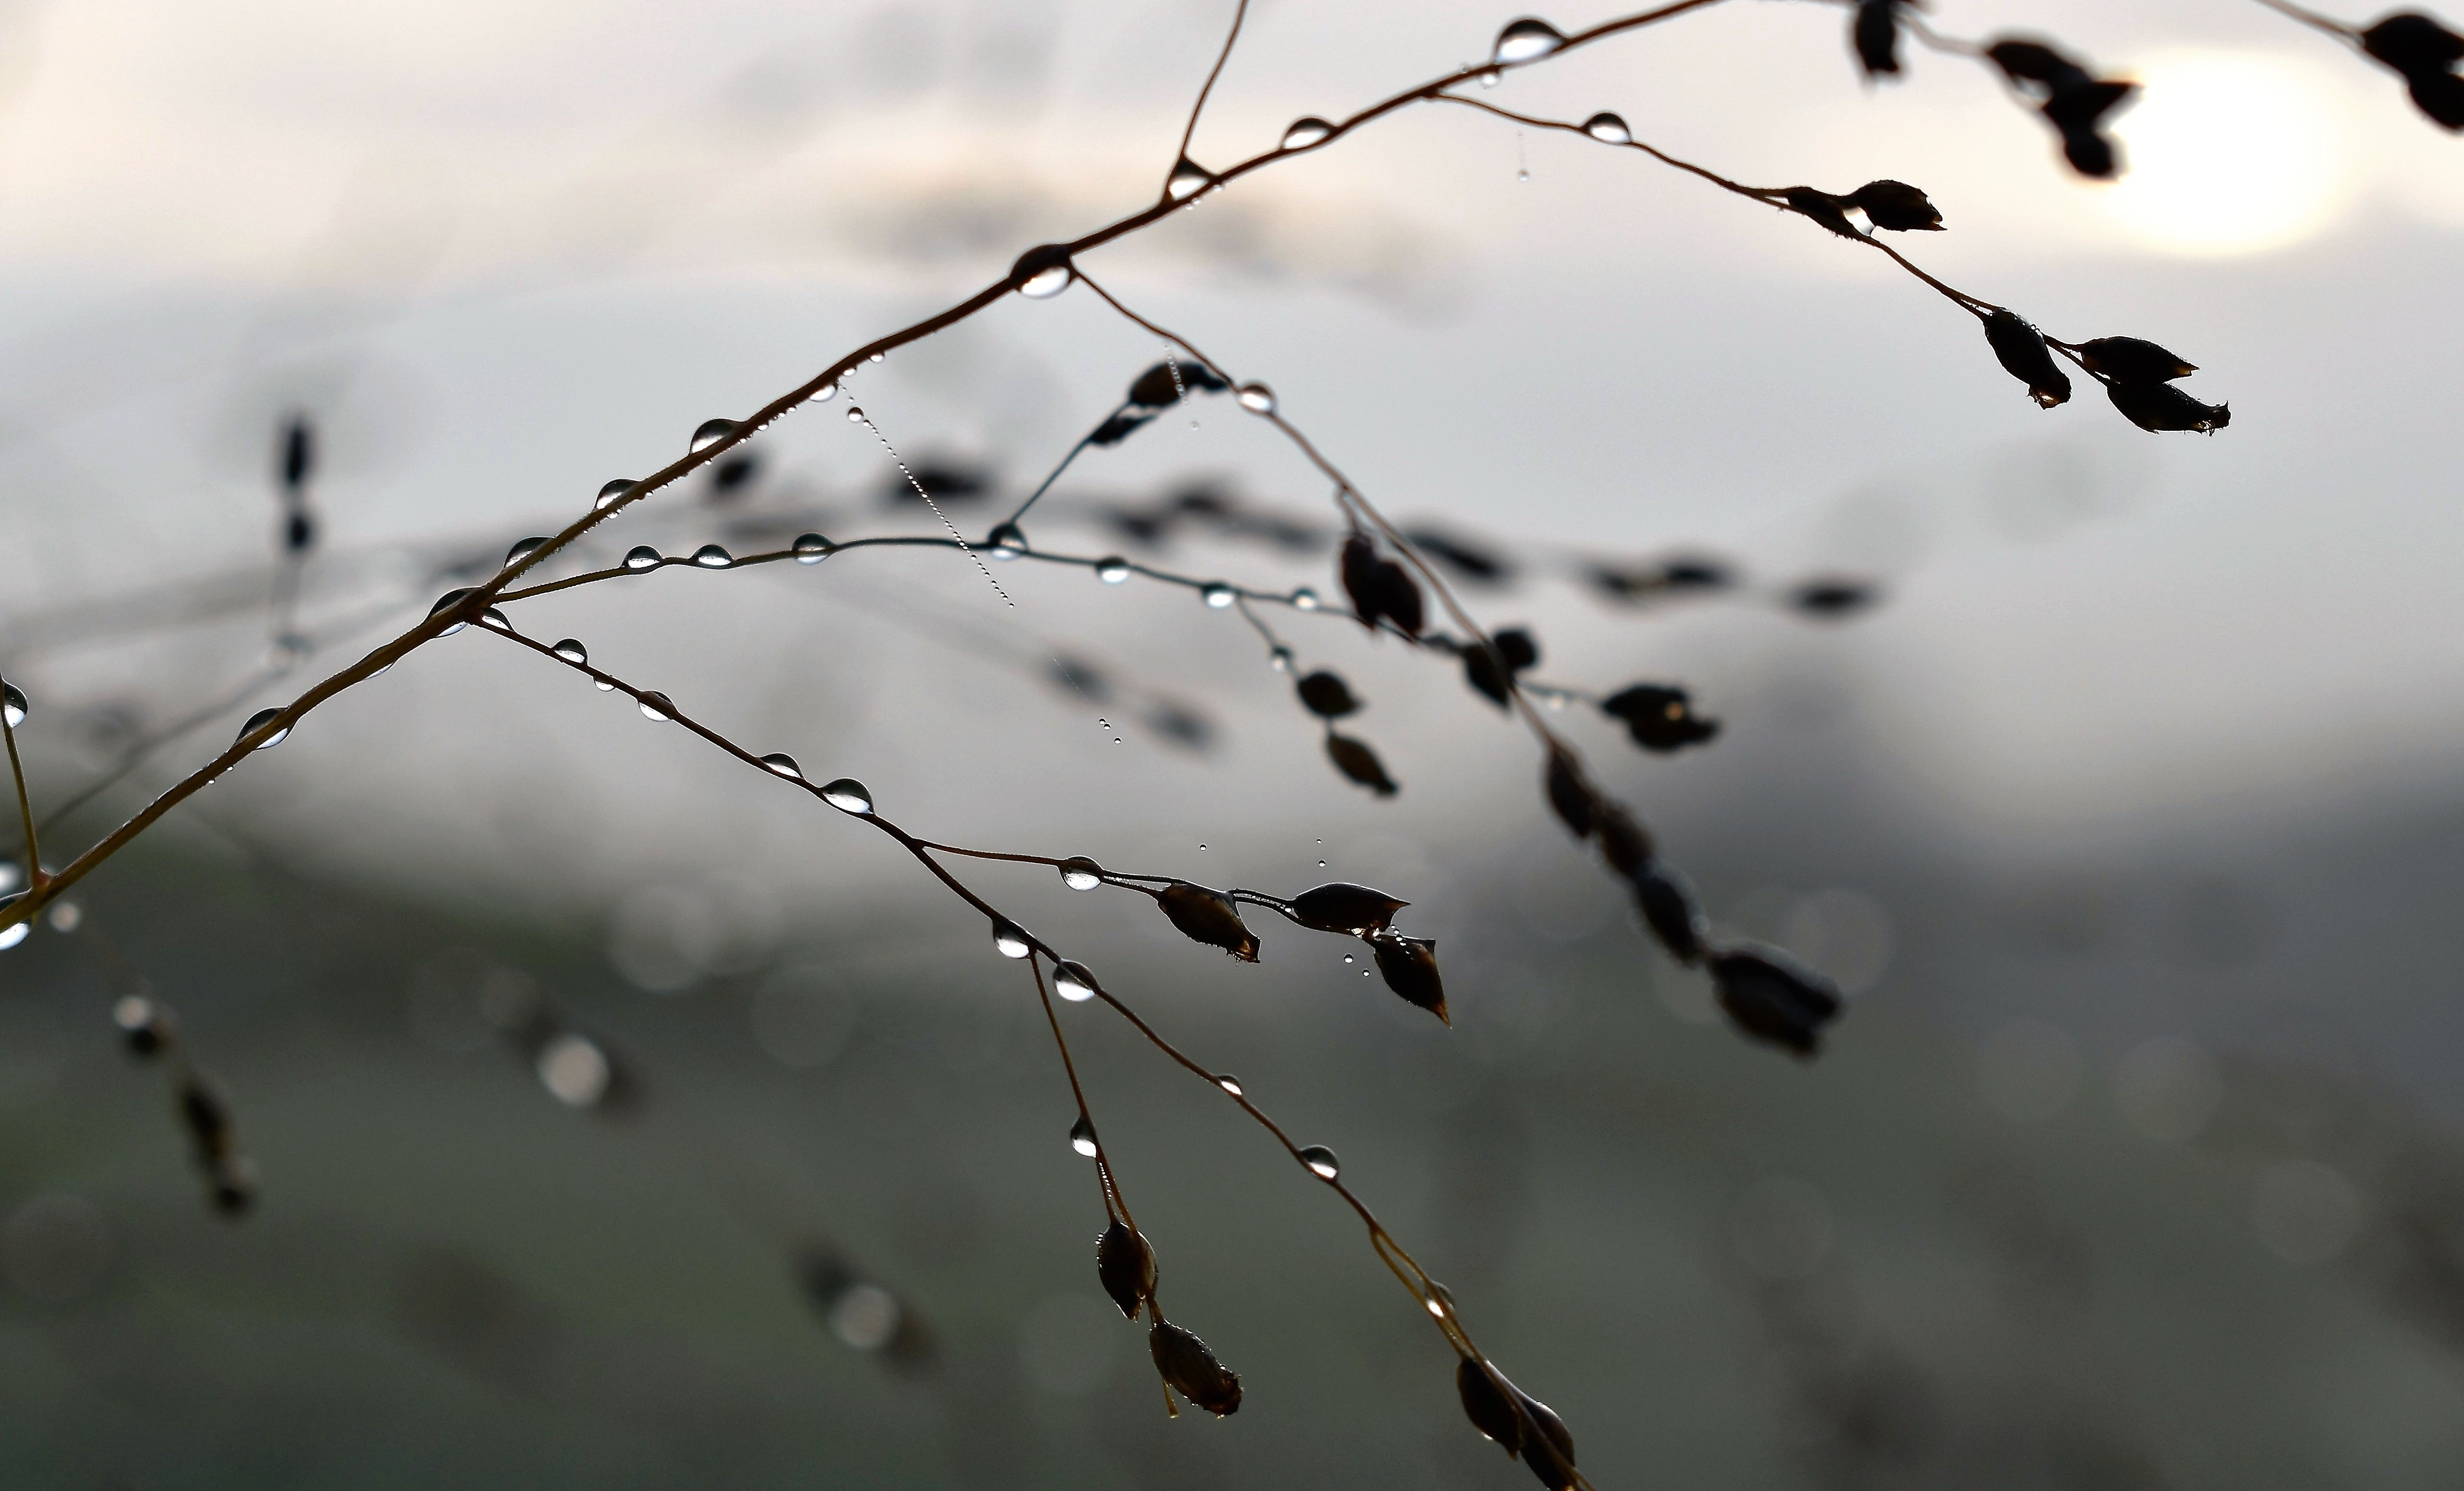
tree, water, nature, grass, branch, winter, dew, fog, morning, leaf, flower, wet, reflection, autumn, weather, monochrome, season, drip, twig, close up, leaves, drop of water, freezing, grasses, macro photography, colors of autumn, beaded